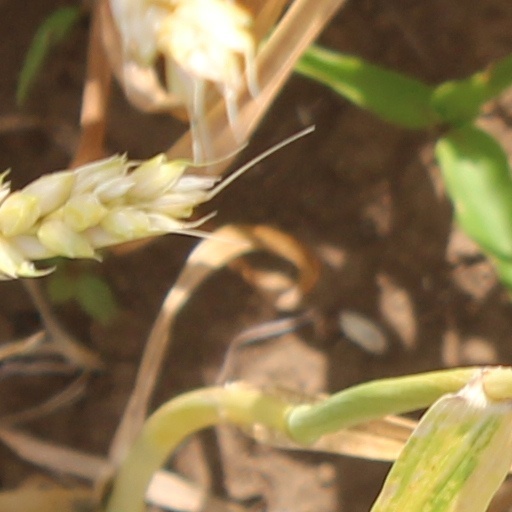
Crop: wheat